Bannwil

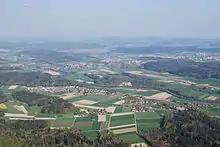
Bannwil

Bannwil has an area of . Of this area, or 45.9% is used for agricultural purposes, while or 39.2% is forested. Of the rest of the land, or 8.8% is settled (buildings or roads), or 5.0% is either rivers or lakes and or 0.2% is unproductive land. 3